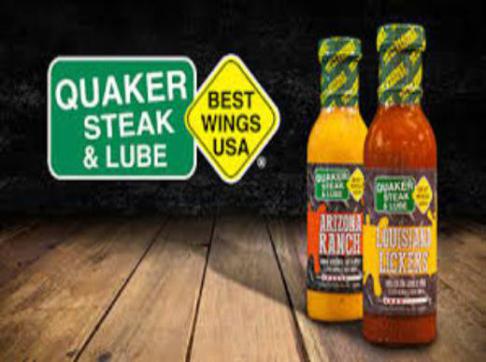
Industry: Food